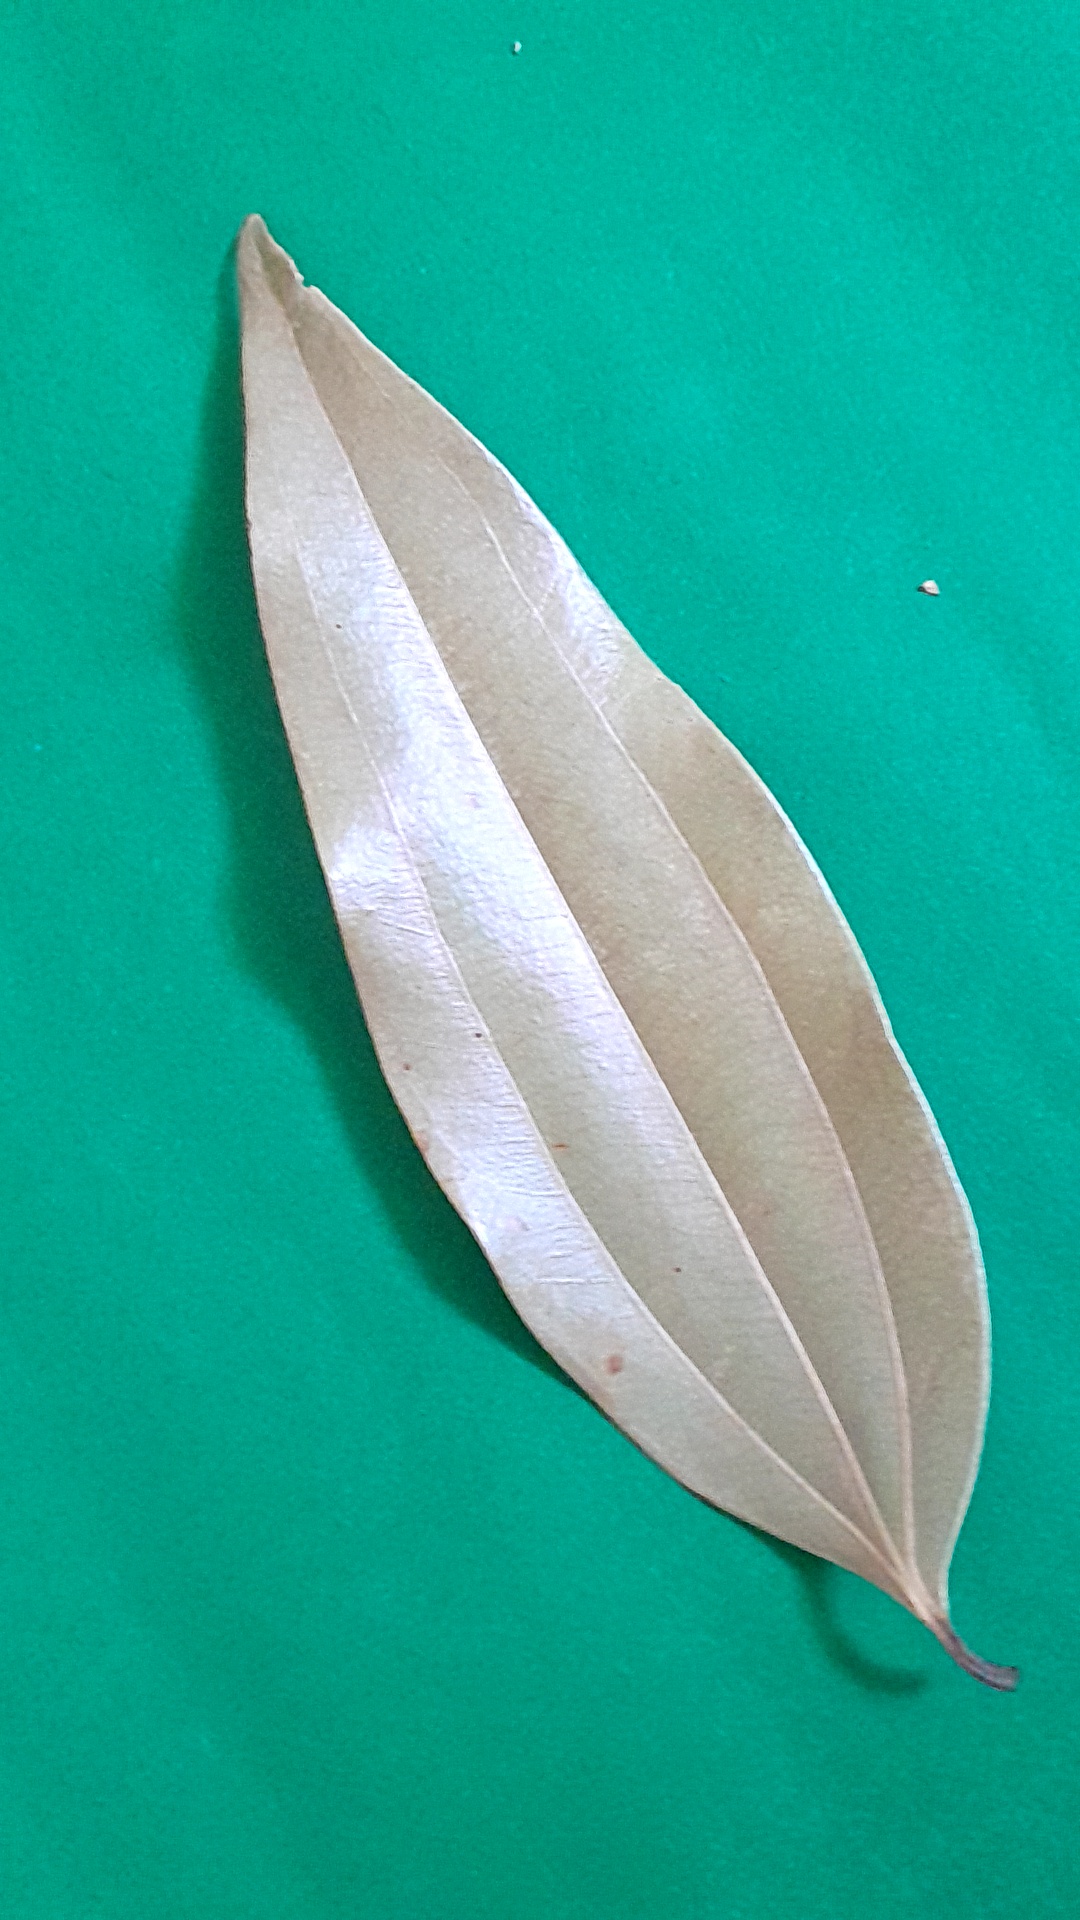
Label: Dry Leaf